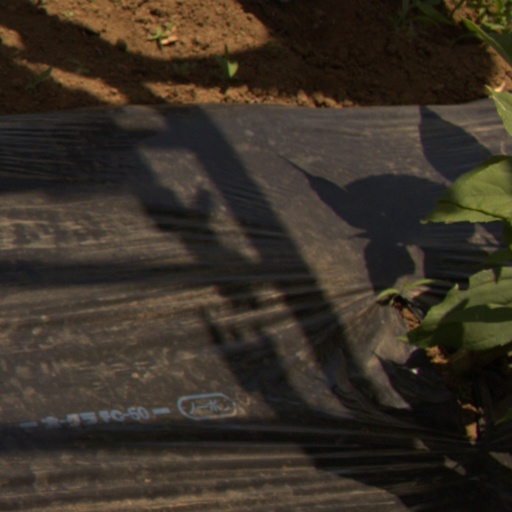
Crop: Jerusalem artichoke